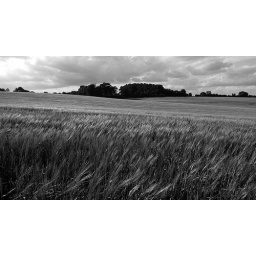
My house is in those trees